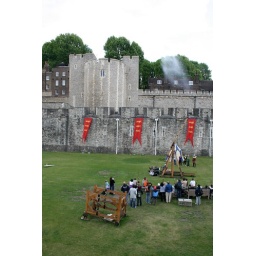
Catapulting water balloons outside the tower of london...and it explodes in mid air....